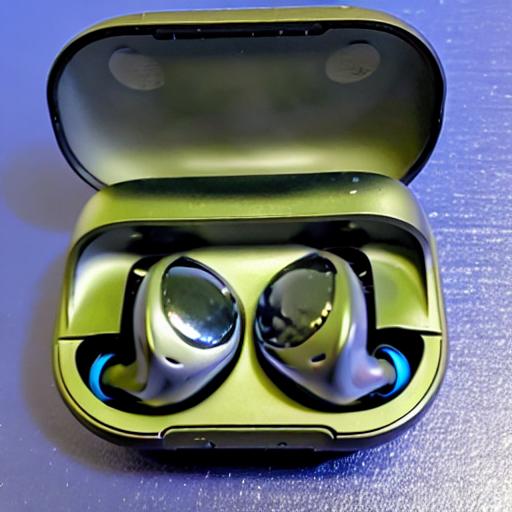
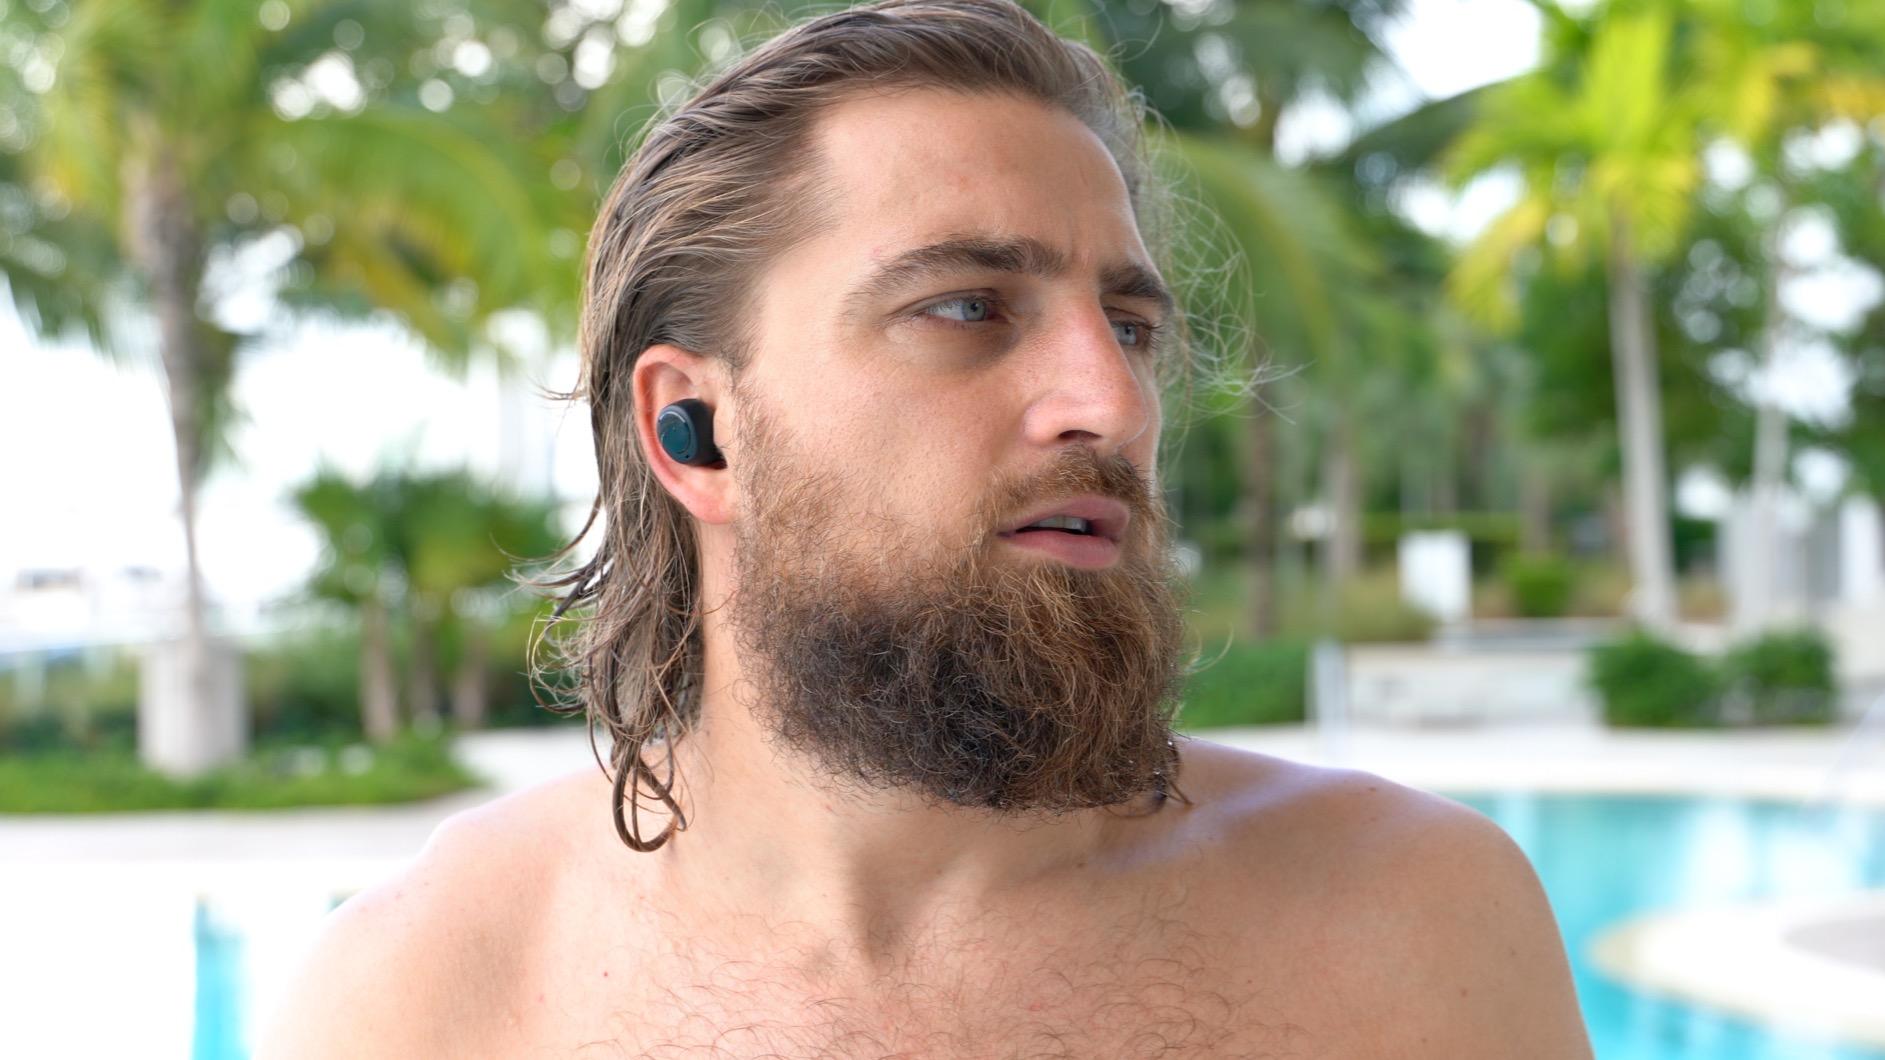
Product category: earbuds
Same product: no